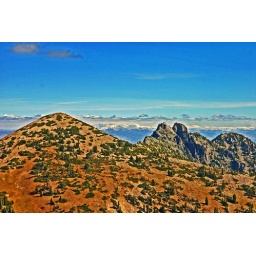
i love the mountain in the back ground